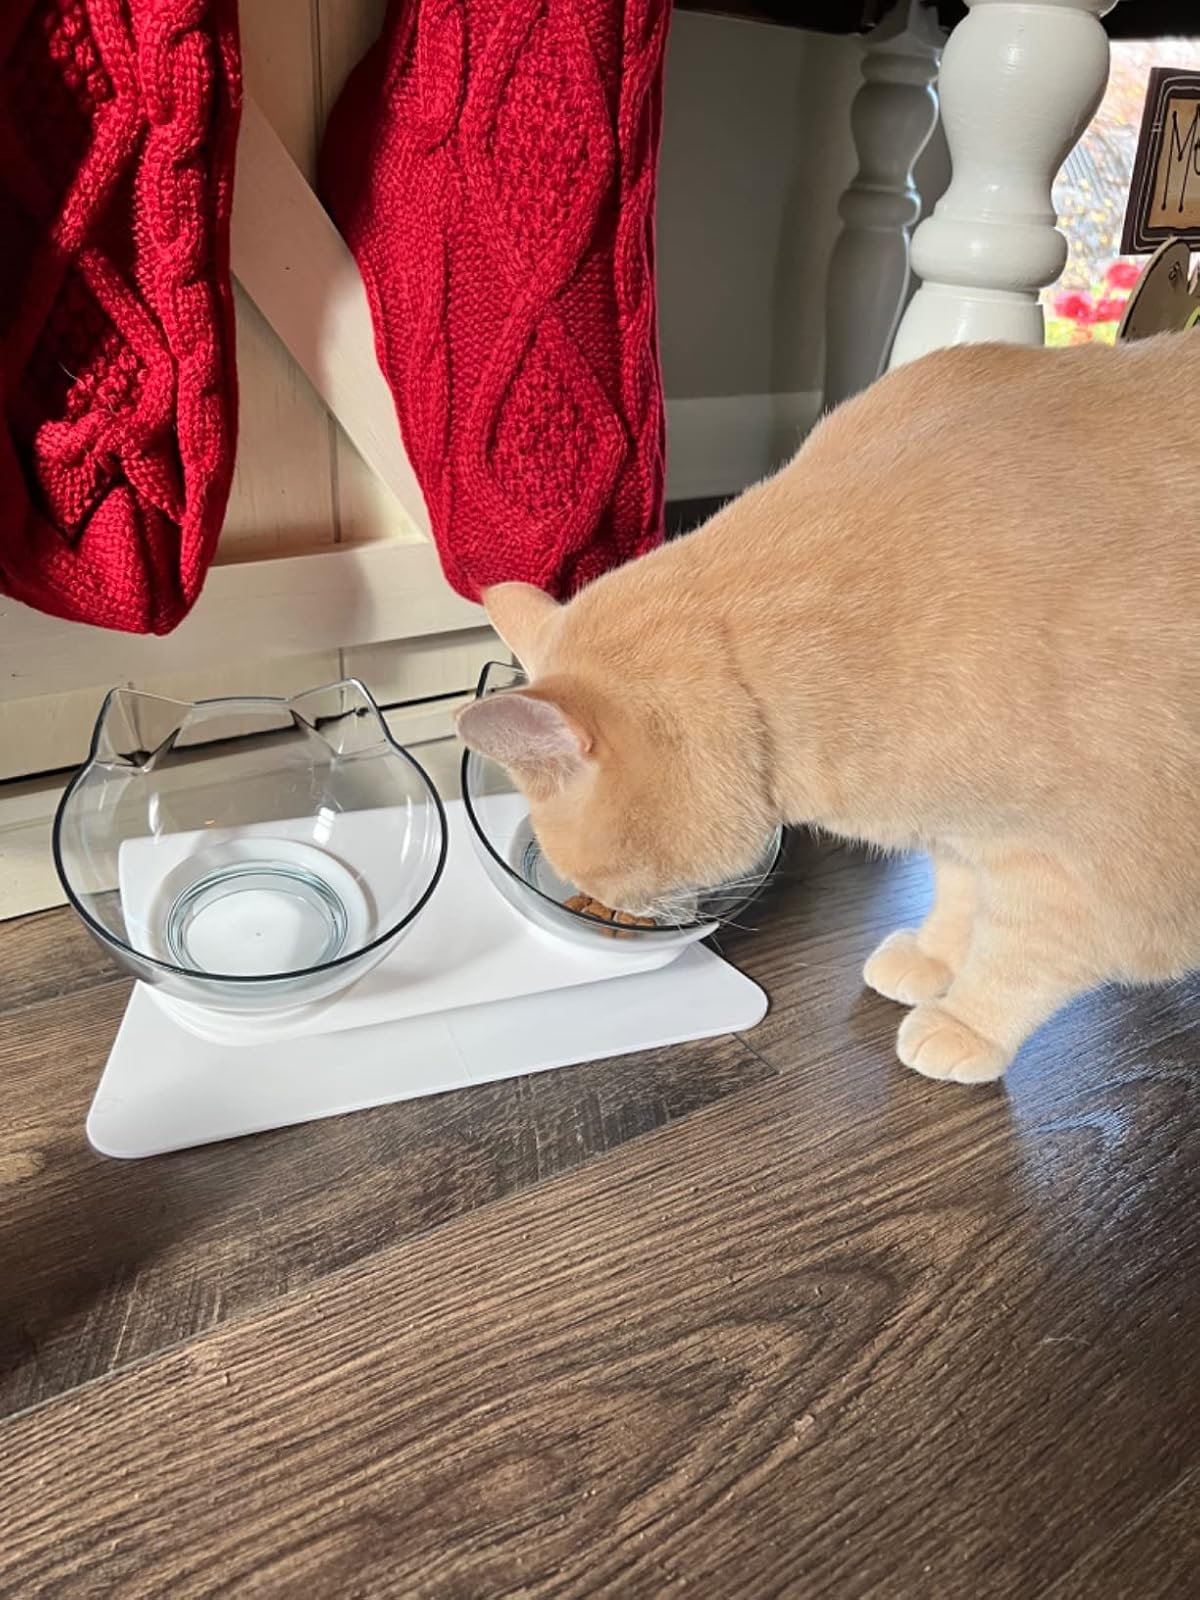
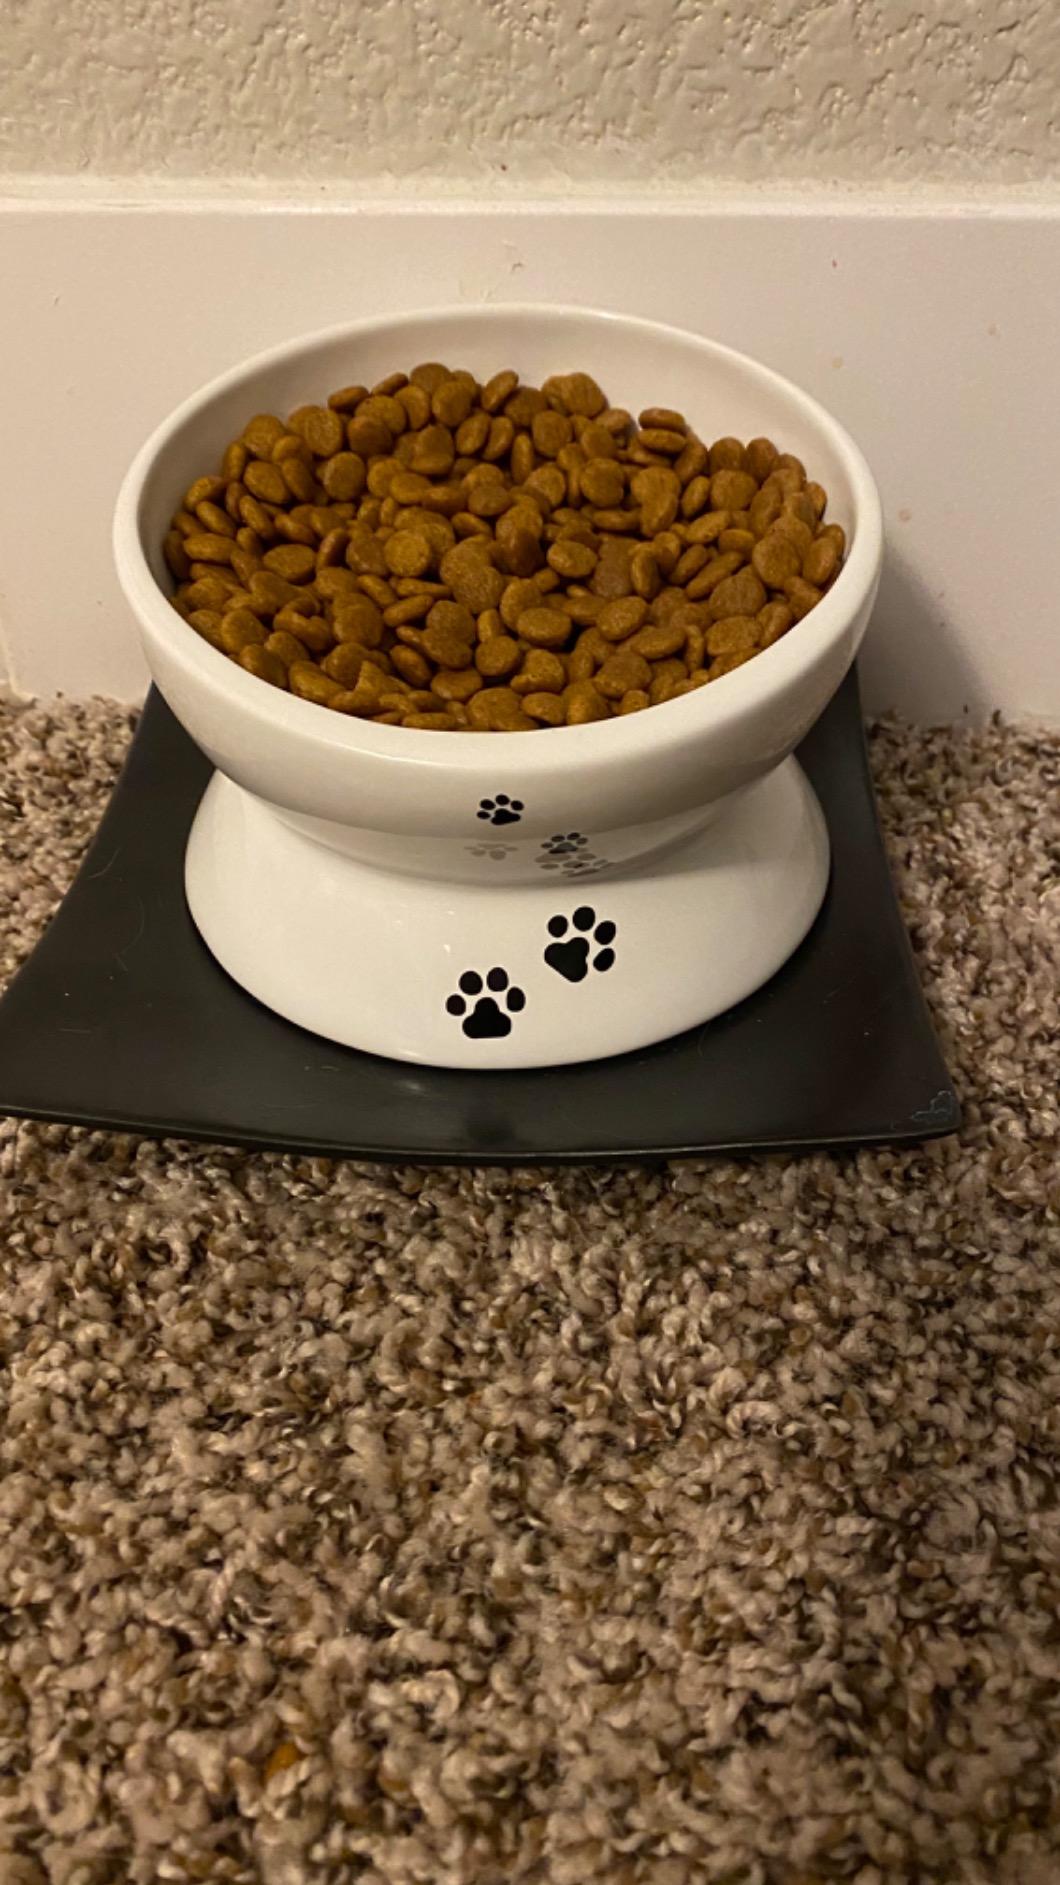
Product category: items_bowl
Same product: no